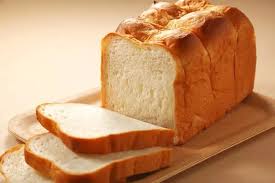
Waste category: biological